Multidimensional network

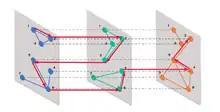
Illustration of a random walk on the top of a special multilayer system, i.e. a multiplex network

Diffusion processes are widely used in physics to explore physical systems, as well as in other disciplines as social sciences, neuroscience, urban and international transportation or finance. Recently, simple and more complex diffusive processes have been generalized to multilayer networks. One result common to many studies is that diffusion in multiplex networks, a special type of multilayer system, exhibits two regimes: 1) the weight of inter-layer links, connecting layers each other, is not high enough and the multiplex system behaves like two (or more) uncoupled networks; 2) the weight of inter-layer links is high enough that layers are coupled each other, raising unexpected physical phenomena. It has been shown that there is an abrupt transition between these two regimes.